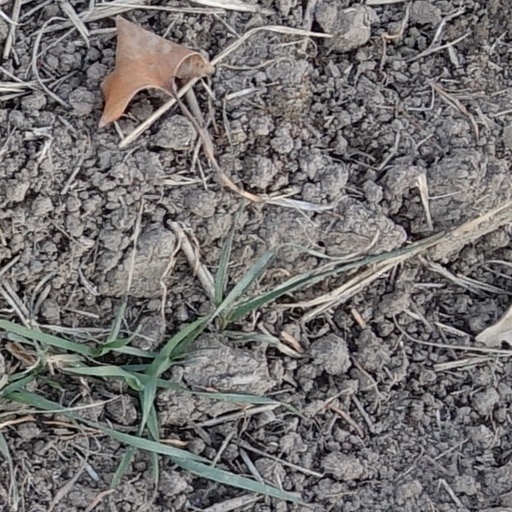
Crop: wheat